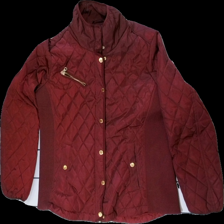
View: front
Type: Outerwear
Category: Ladies
Brand: Holly And Whyte (Lindex)
Colors: Red
Material: 100% polyester
Cut: Regular
Size: L
Season: Autumn
Price range: <50
Recommended usage: Export